Question: Please indicate a possible affordance area of hit_baseball_bat that can be used for hitting
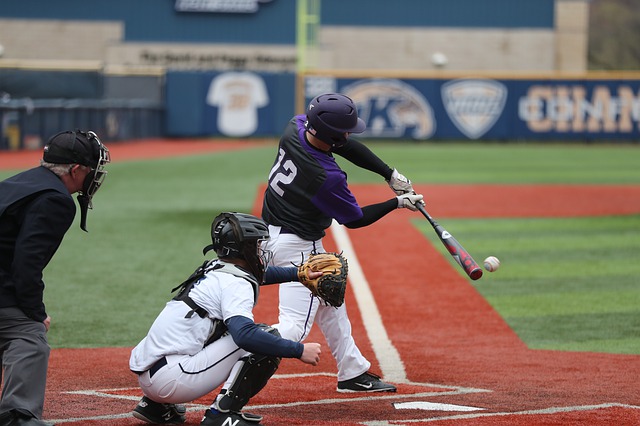
Answer: [438.416, 229.078, 480.45, 282.638]